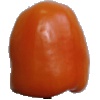
Label: orange_pepper